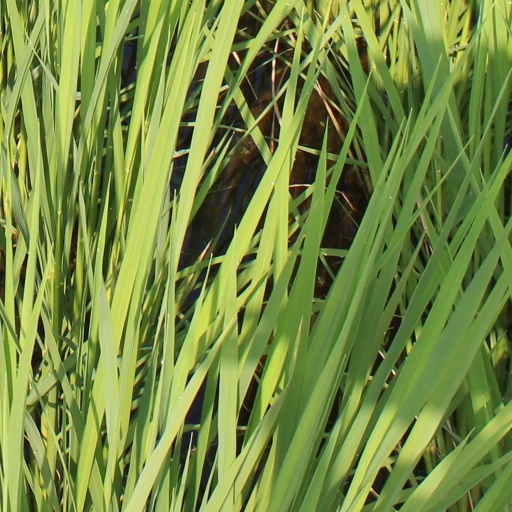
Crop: rice